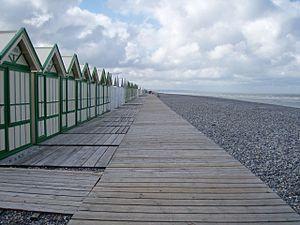
Cayeux-sur-Mer est une commune française située dans le département de la Somme, en région Hauts-de-France.